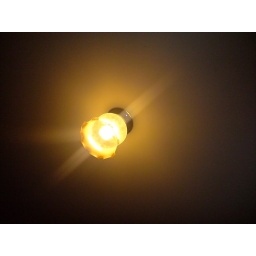
The light fixture in the computer room at our house on Orchard Crescent.